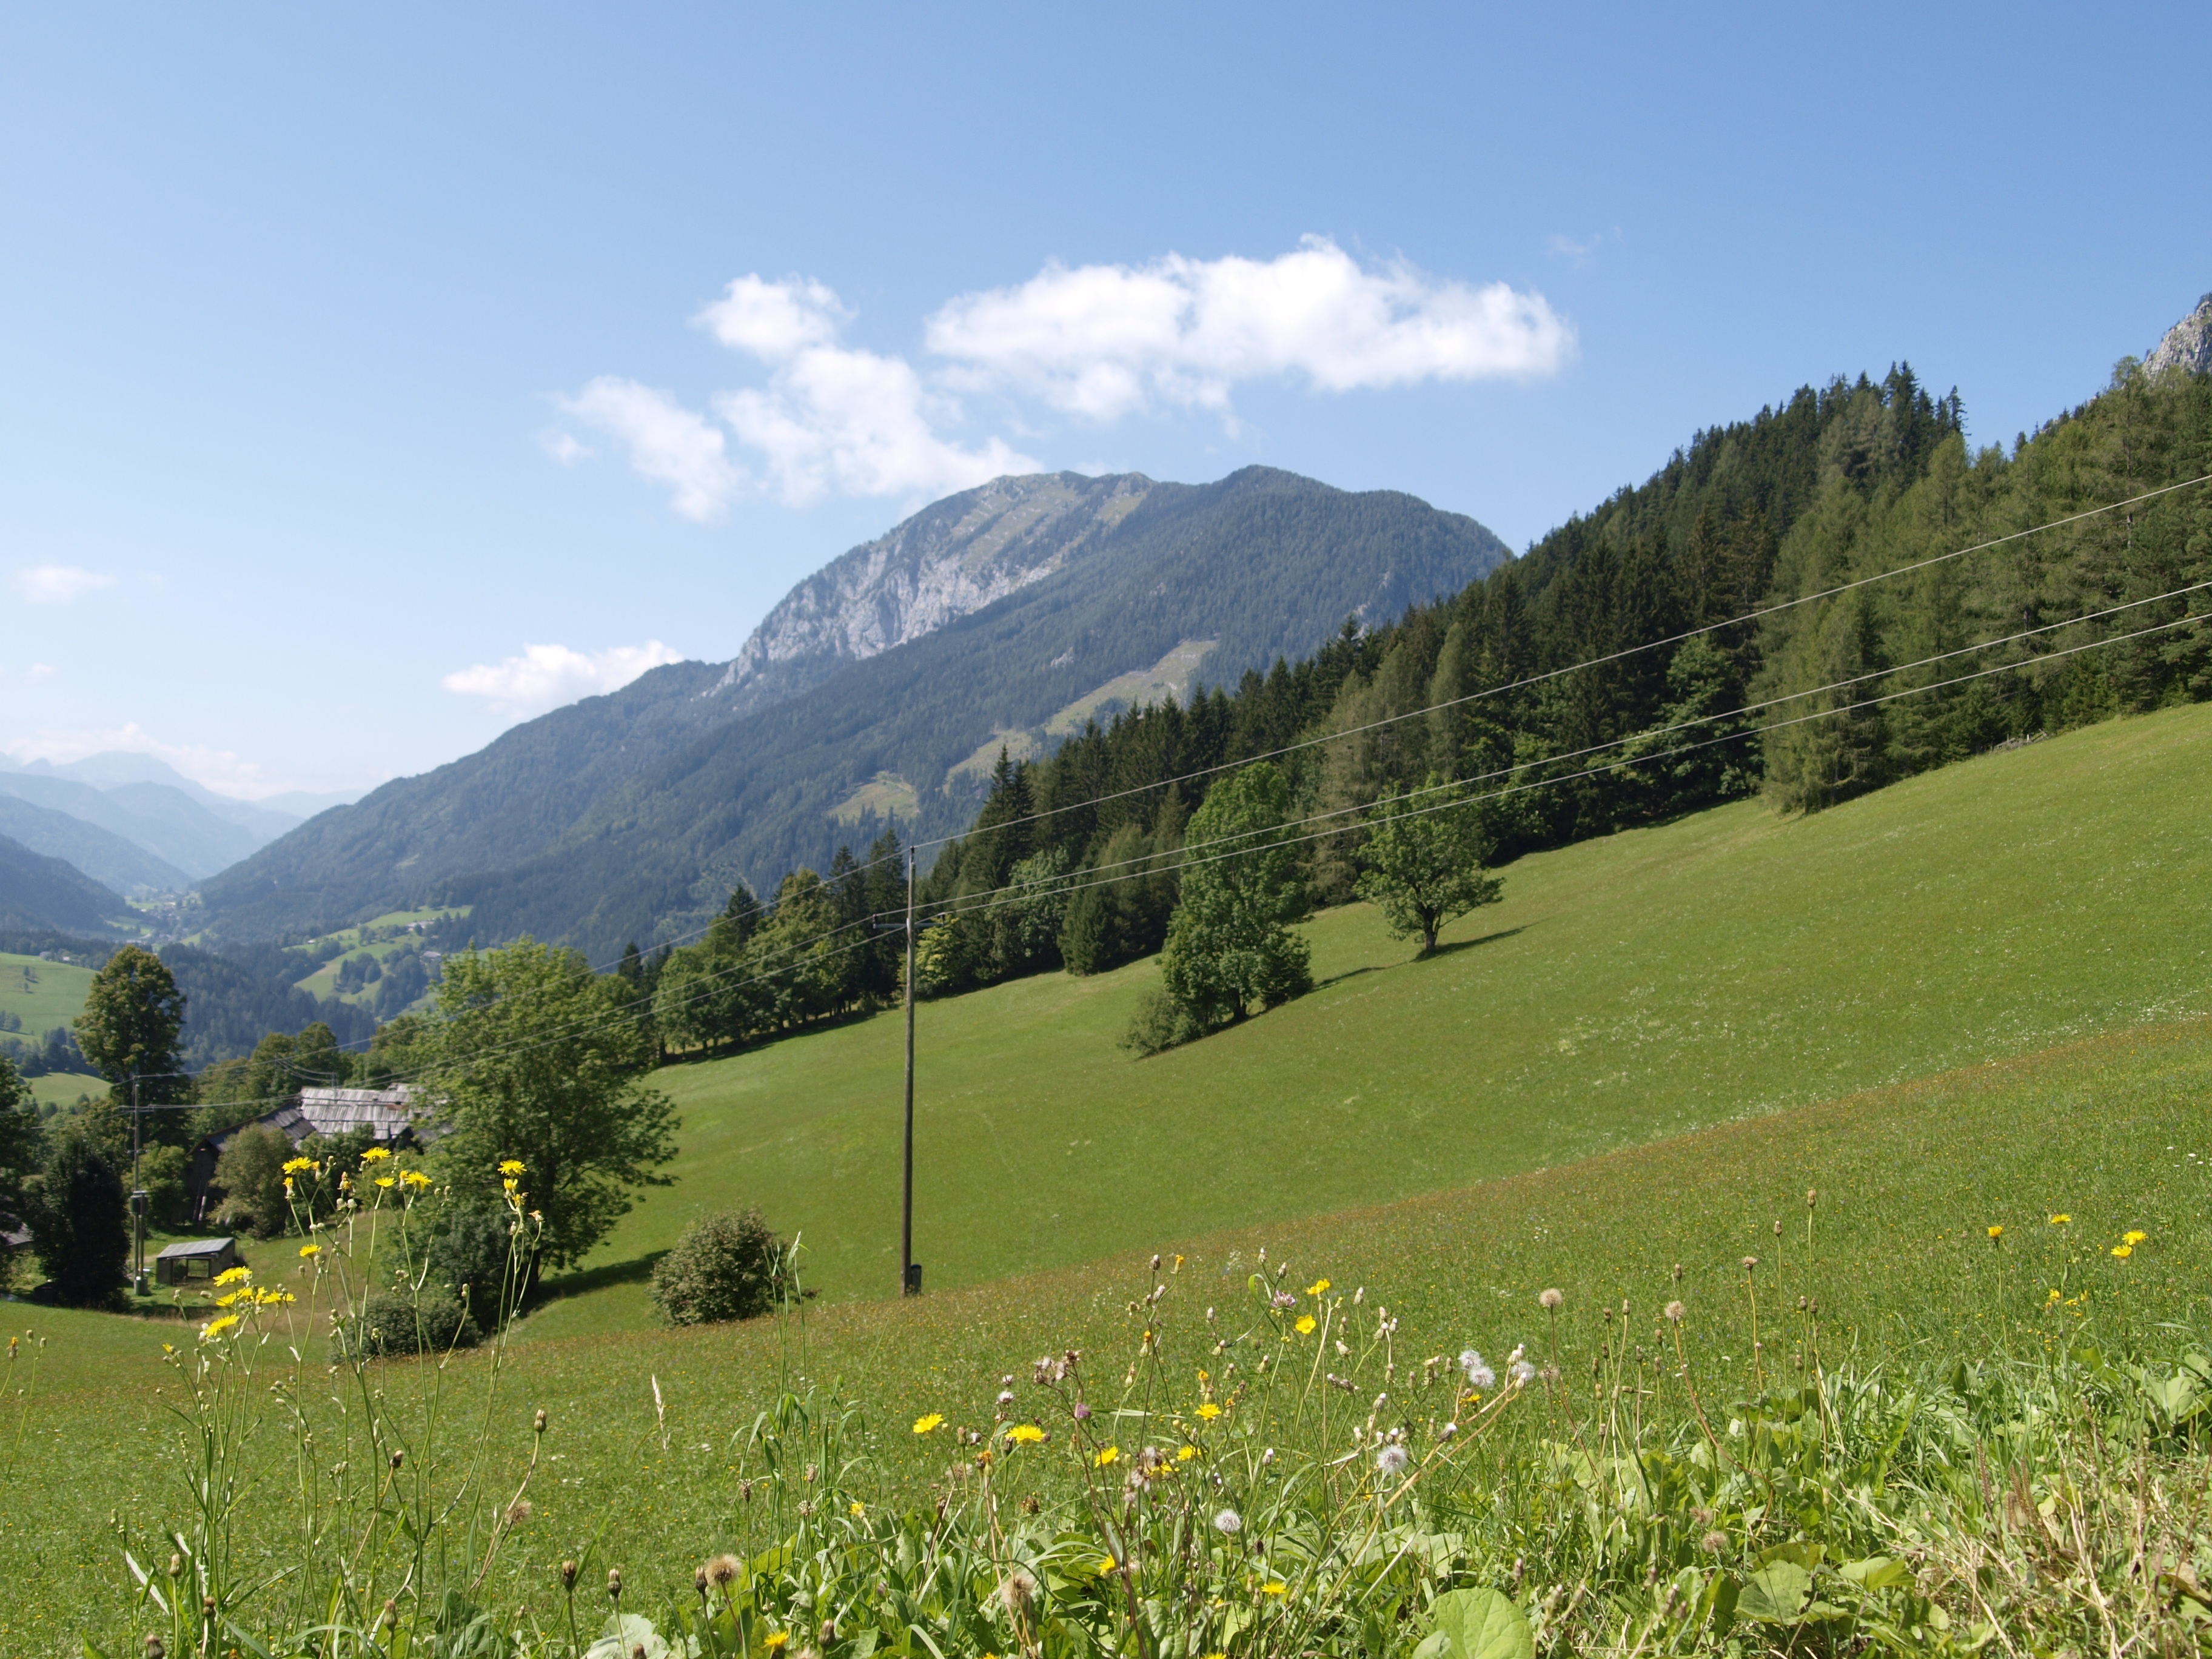
landscape, tree, nature, forest, grass, rock, wilderness, walking, mountain, sky, hiking, meadow, prairie, hill, flower, lake, view, valley, mountain range, summer, slope, hike, pasture, alpine, highland, ridge, plain, wildflower, mountains, alps, grassland, valleys, outlook, plateau, fell, habitat, ecosystem, rural area, landform, mountain pass, natural environment, geographical feature, mountainous landforms